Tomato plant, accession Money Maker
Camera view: vertical (180 deg); turntable rotation: 240 degrees
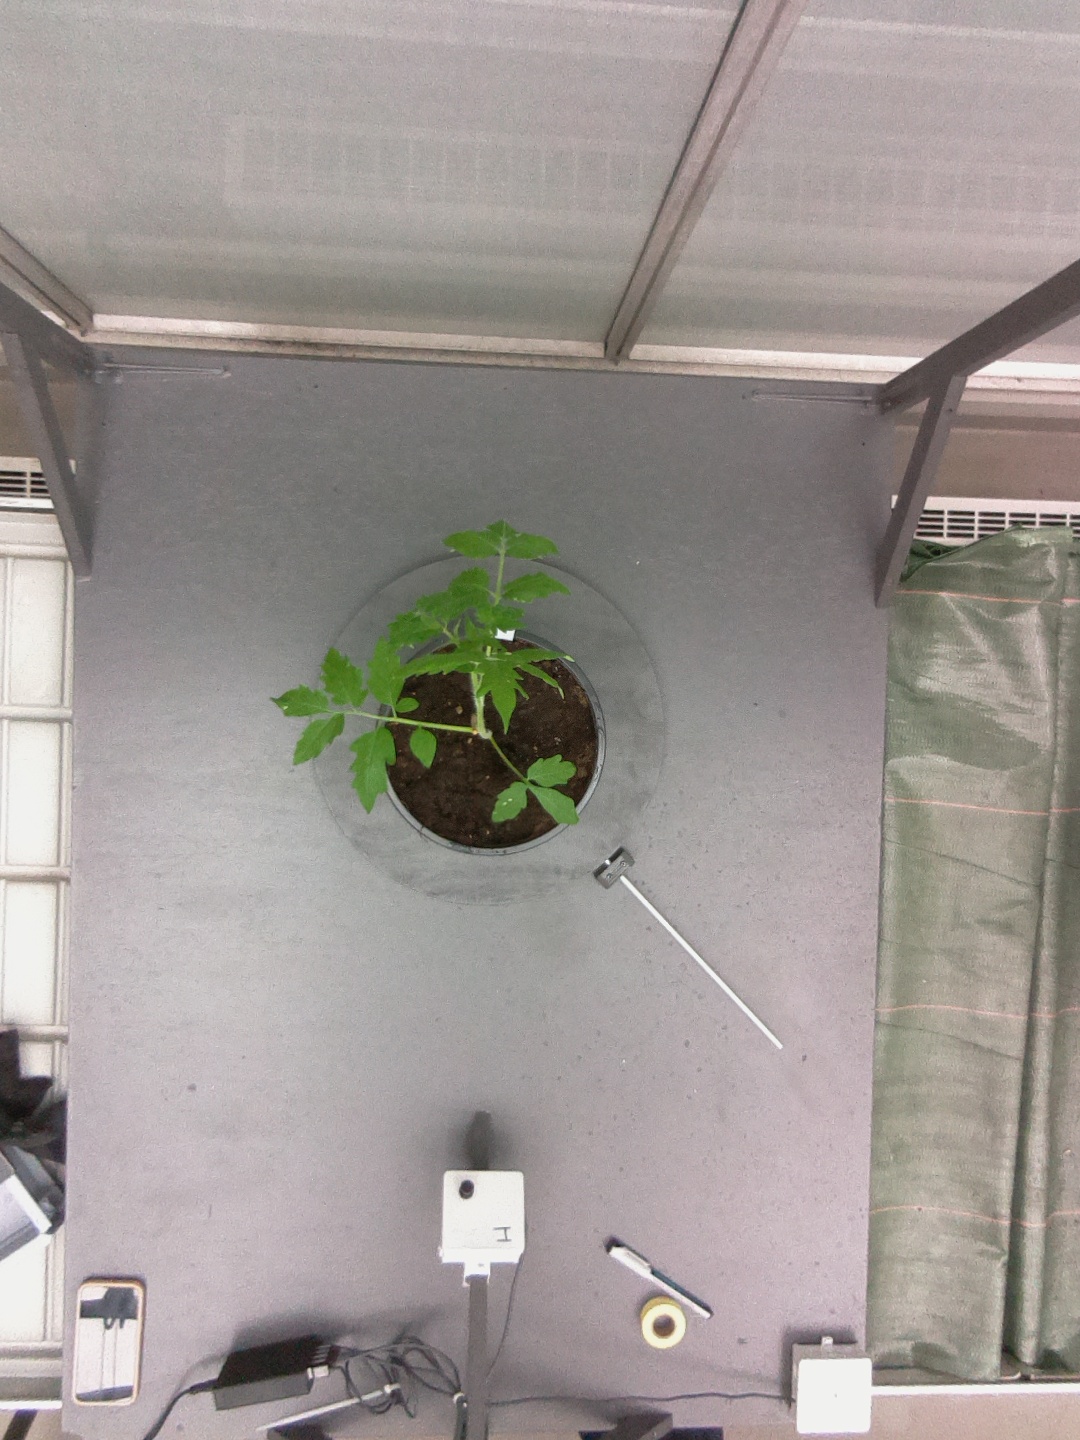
BBCH growth stage 13: 6 of true leaves visible